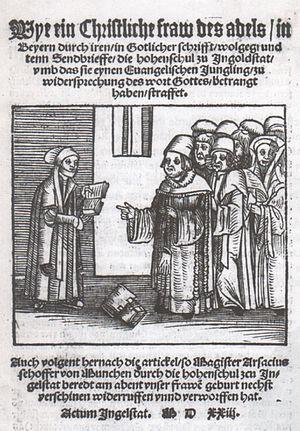
Page de titre du pamphlet le plus célèbre de la Réformatrice Argula von Grumbach, Wie ain Christliche Fraw des Adels [...].
Argula von Grumbach, née von Stauffen en 1492 à Beratzhausen et décédée le 23 juin 1568 à Zeilitzheim, est une réformatrice et une écrivaine bavaroise. Elle s'est notamment illustrée par ses pamphlets en 1523, qui sont les premiers écrits féminins en faveur de la Réforme.